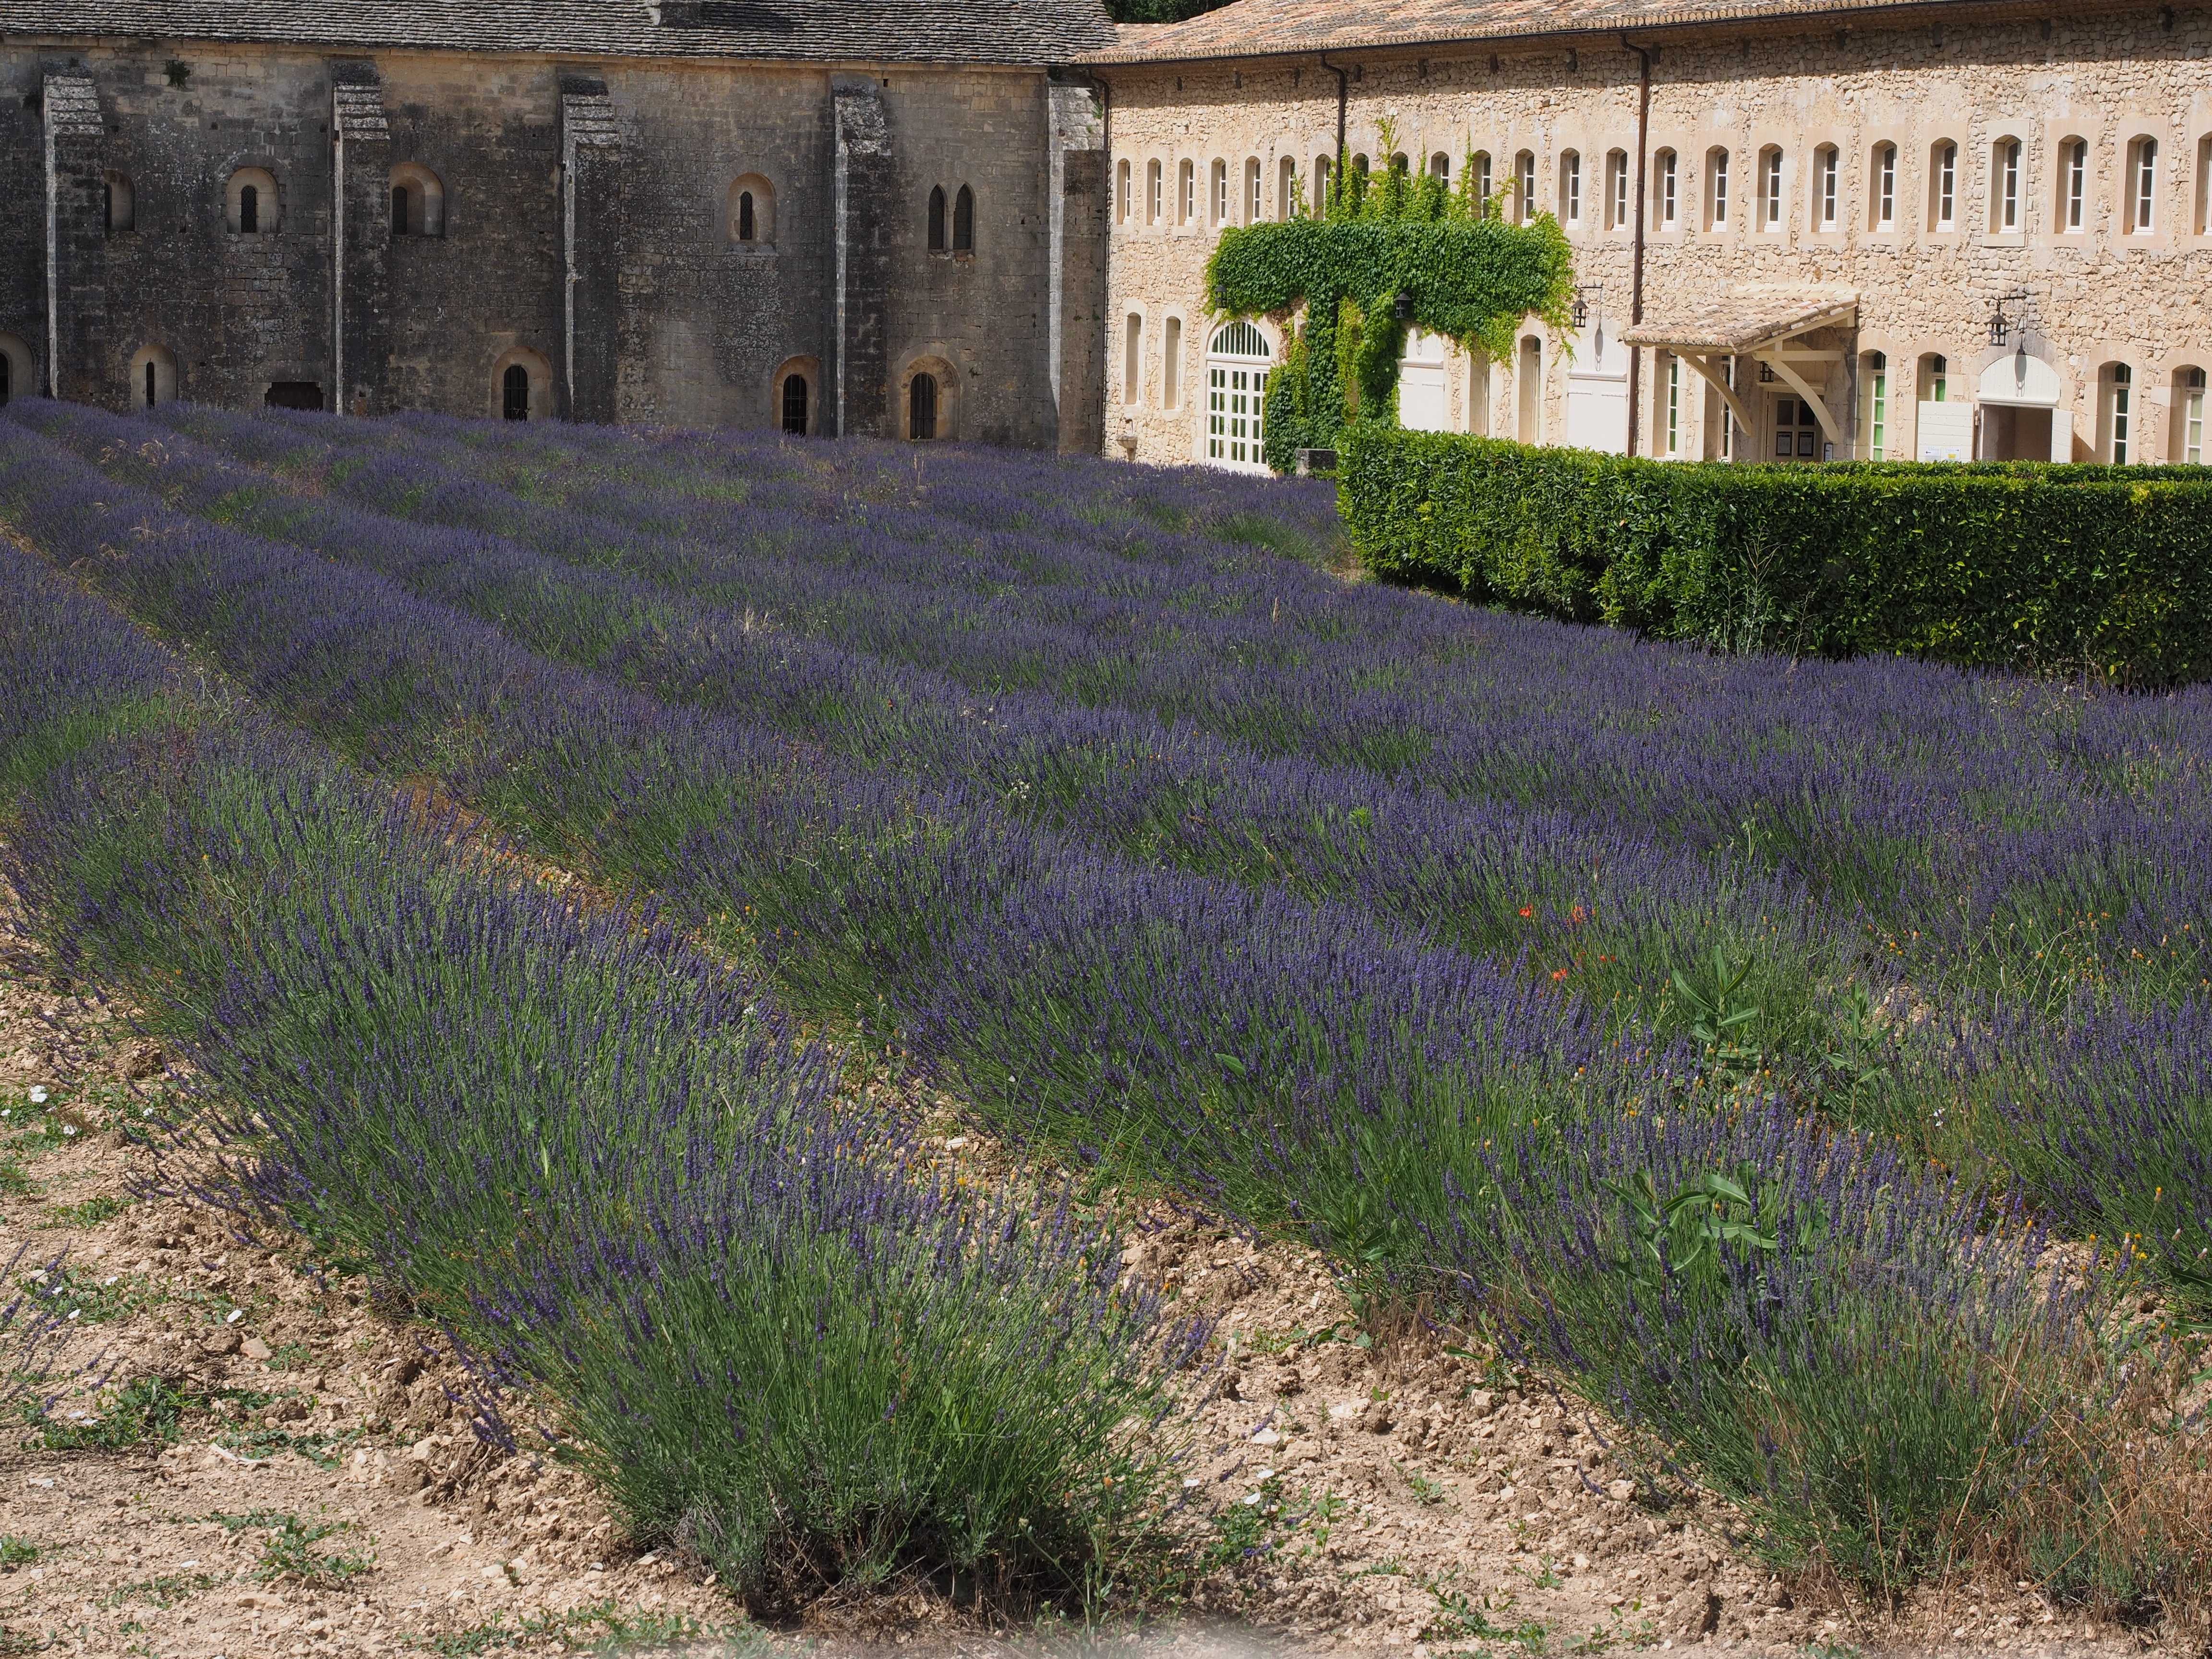
nature, architecture, plant, field, lawn, meadow, flower, purple, building, summer, france, aroma, green, herb, crop, botany, blue, church, agriculture, garden, flora, lavender, flowers, wild plant, french, bed, petals, decorative, shrub, violet, monastery, lavender field, provence, abbey, fragrant, herbs, flower meadow, fragrance, aromatic, vaucluse, medicinal plant, inflorescence, summer flowers, garden flowers, cottage garden, gordes, lamiaceae, department of vaucluse, lavender blossom, lavender flowers, lavender cultivation, wildblue, true lavender, narrow leaf lavender, lavandula angustifolia, lavandula officinalis, lavandula vera, scented plant, homeopathy, lavender meadow, lavendula, abbaye de's nanque, notre dame de's nanque, the order of cistercians, cistercian monks, s nanque abbey, zisterzienser, abbey church, grass family, english lavender